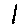
Label: 1